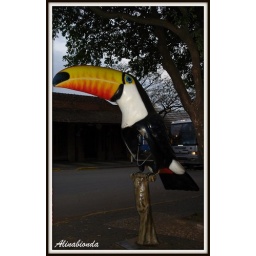
A funny telephone box in Bonito (Mato Grosso do Sul).